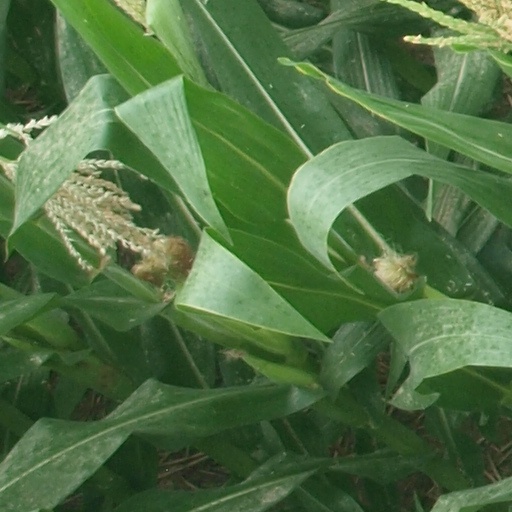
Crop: maize; corn